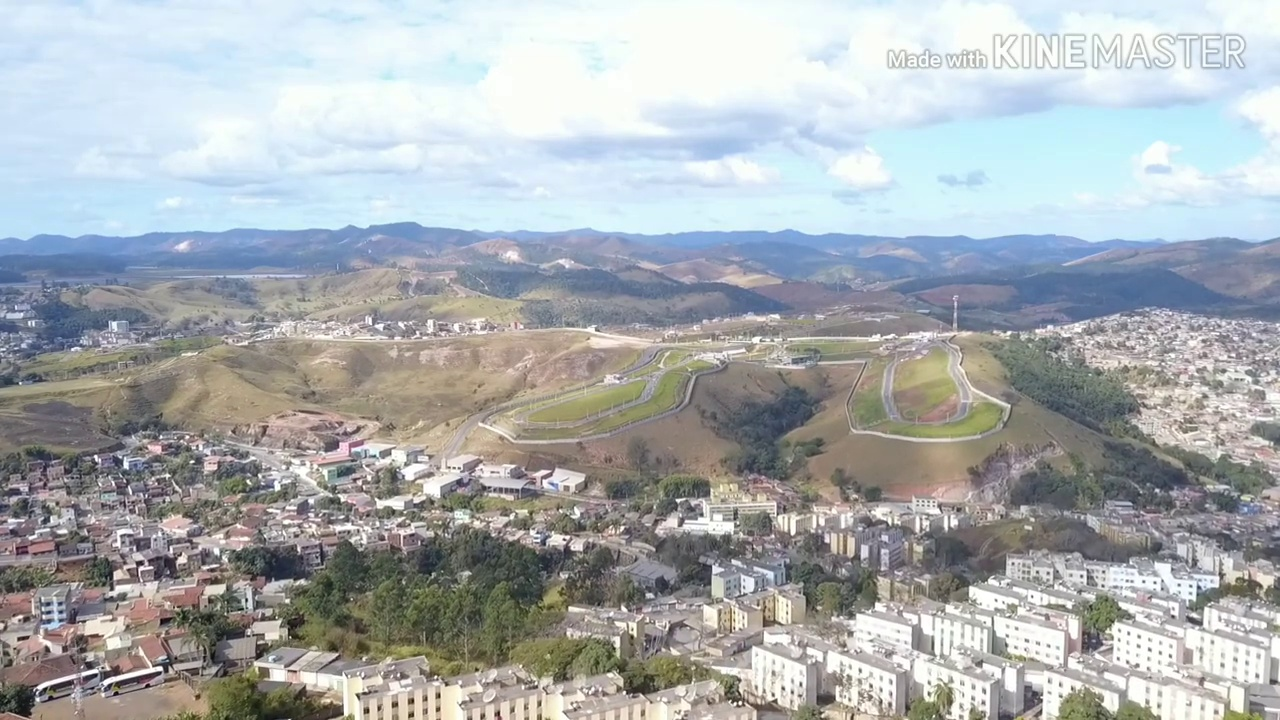
Fire: no
Smoke: no